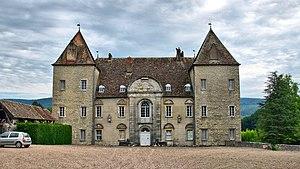
Buthiers est une commune française située dans le département de la Haute-Saône en région Bourgogne-Franche-Comté. Ses habitants sont appelés les Butherois.
La famille de Scey-Montbéliard est une famille subsistante de la noblesse française, d'extraction féodale ou d'ancienne extraction, originaire de Franche-Comté. Plusieurs auteurs donnent une filiation suivie jusqu'à Pierre, sire de Ceys, qui, par un acte de 1090, rendit une portion du fief de Montfaucon dont il s'était emparé de force à Amédée Ier de Montfaucon mais cette filiation n'est toutefois pas consensuelle. En effet l'auteur Régis Valette ne débute la filiation suivie qu'en 1449.
Cet article recense les monuments historiques de la Haute-Saône, en France, pour la partie sud-est du département.